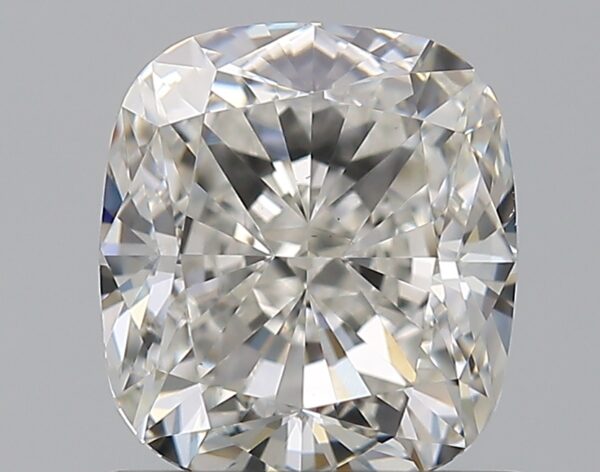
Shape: cushion
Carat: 1.29
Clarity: VS1
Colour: H
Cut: EX
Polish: EX
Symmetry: EX
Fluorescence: F
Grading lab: GIA
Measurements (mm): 6.4 x 5.72 x 3.98